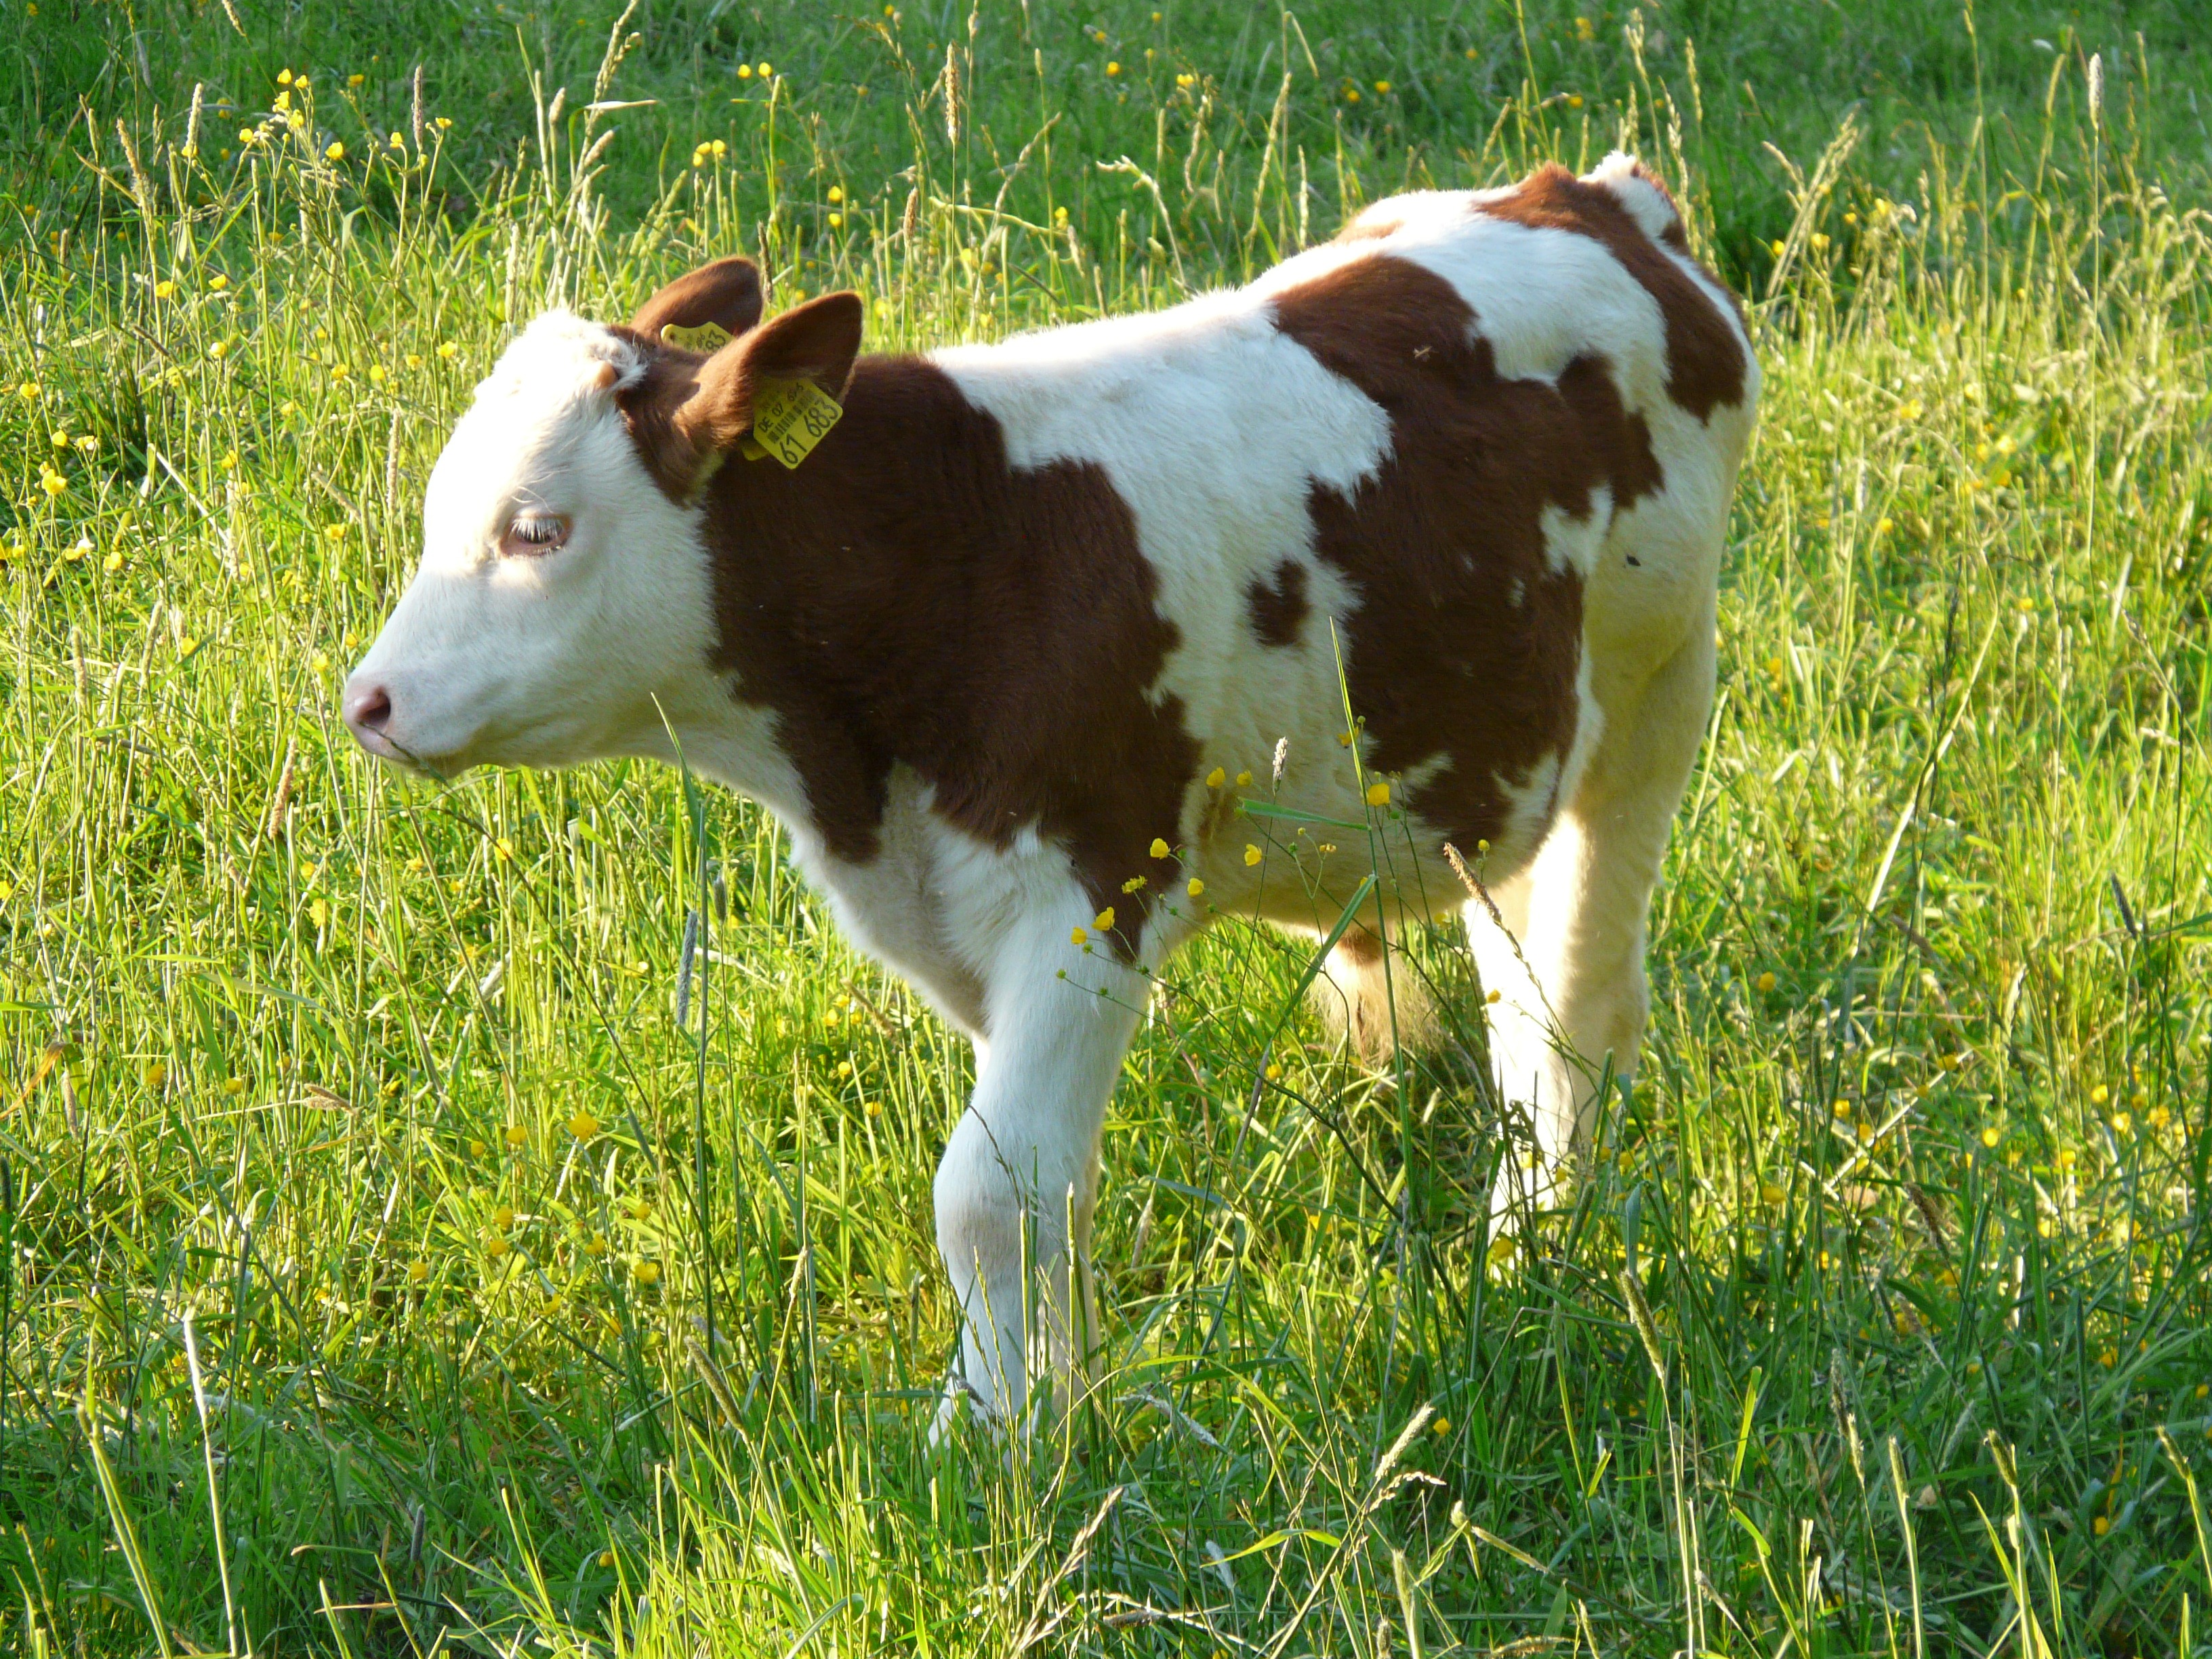
grass, field, farm, meadow, prairie, cow, cattle, pasture, grazing, livestock, mammal, agriculture, beef, fauna, calf, bull, grassland, vertebrate, young animal, rural area, domestic cattle, dairy cow, bos primigenius taurus, cattle like mammal, cow goat family